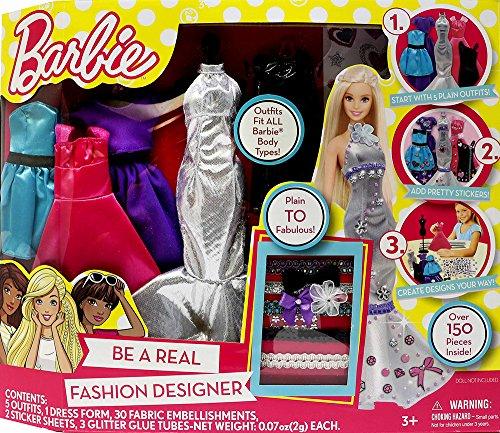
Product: Barbie Be a Fashion Designer Doll Dress Up Kit
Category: Toys & Games | Dolls & Accessories | Dolls
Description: Design your own Barbie doll fashions with the Barbie Be A Fashion Designer Dress Up Kit.
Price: $24.88
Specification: ProductDimensions:2.5x15.5x13inches|ItemWeight:13.1ounces|ShippingWeight:13.1ounces(Viewshippingratesandpolicies)|DomesticShipping:ItemcanbeshippedwithinU.S.|InternationalShipping:ThisitemcanbeshippedtoselectcountriesoutsideoftheU.S.LearnMore|ASIN:B0037UP9N8|Itemmodelnumber:70395|Manufacturerrecommendedage:3yearsandup